Sataplia Strict Nature Reserve

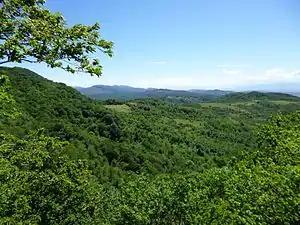
Mount Sataplia Colchian forest.

Mount Sataplia Colchian forest (98% of the area) has both the alpine flora and subtropical plants. There are many tree species threatened with extinction.